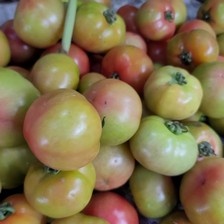
Label: tomato